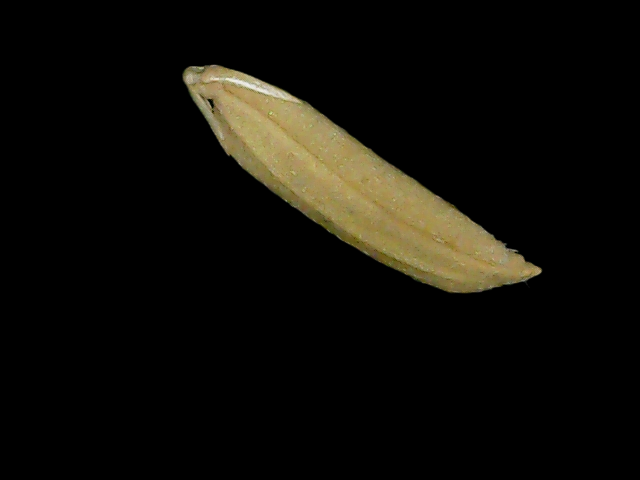
Rice variety: Bd85